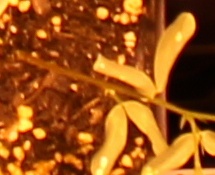
Label: Lentil